Mark Renshaw

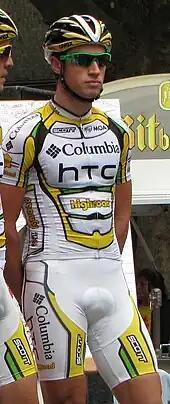
Renshaw at the 2009 Sparkassen Giro Bochum

After the Credit Agricole team folded at the end of 2008, Renshaw was hired for . His primary responsibility in major races was as lead-out rider for sprinter Mark Cavendish. After his first season with Columbia in 2009, Renshaw received praise from commentators and fellow riders alike for his part in Cavendish's hugely successful Tour and season in general, and was now commonly referred to as "the World's best lead-out man". Renshaw's individual highlight of the 2009 season was possibly his second-placed finish on the final stage of the Tour de France, after a lead-out that also gave Cavendish the victory.